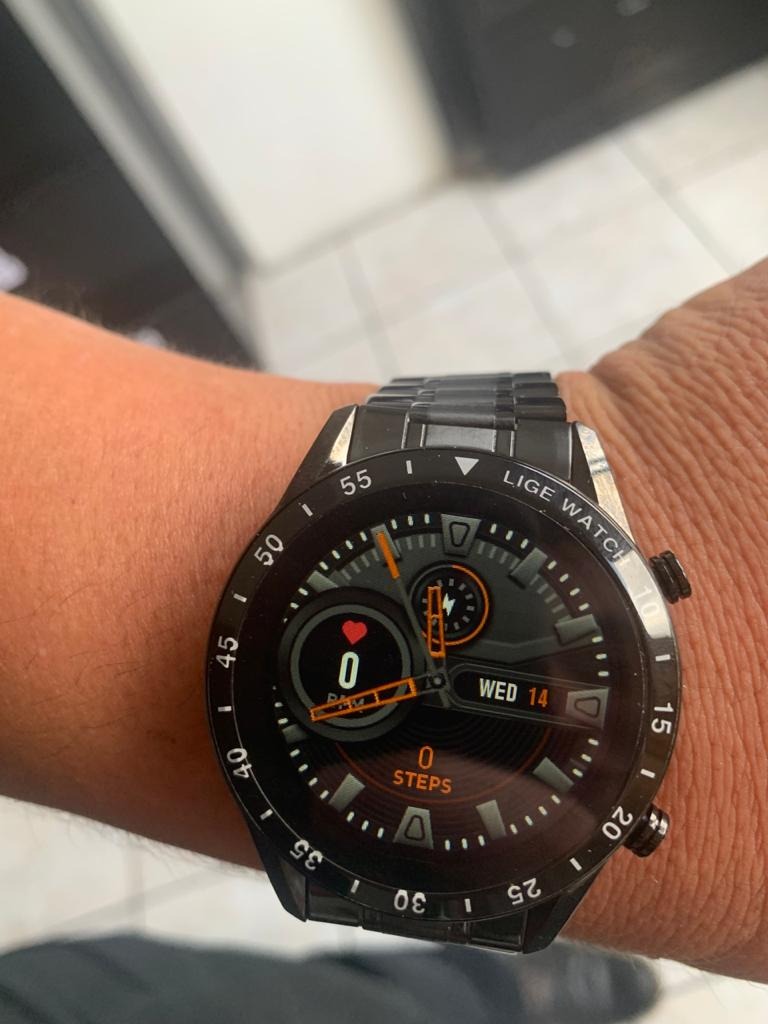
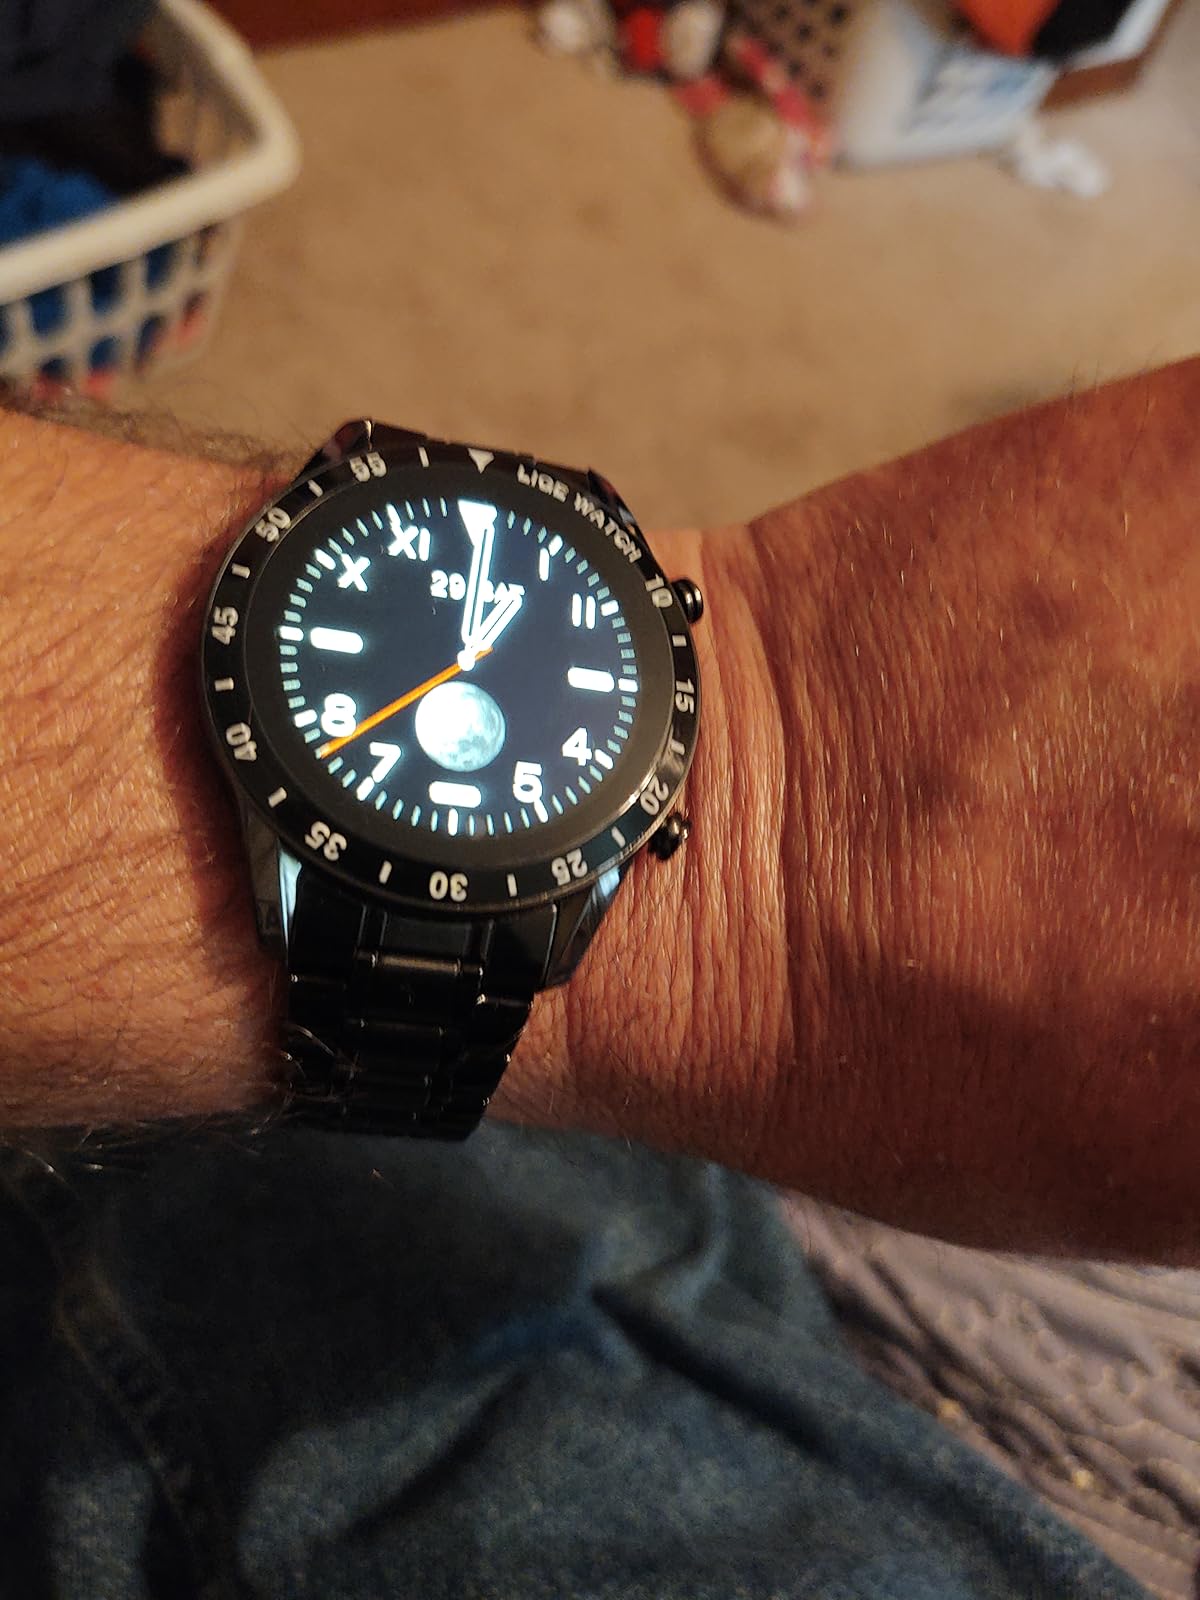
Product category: smartwatch
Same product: yes